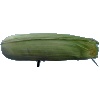
Label: corn_husk